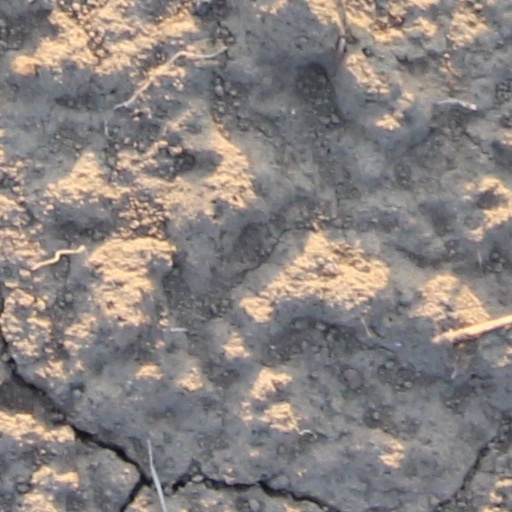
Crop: wheat